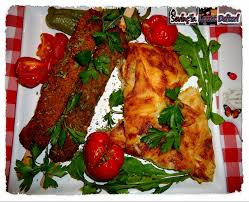
Yemek: kebap